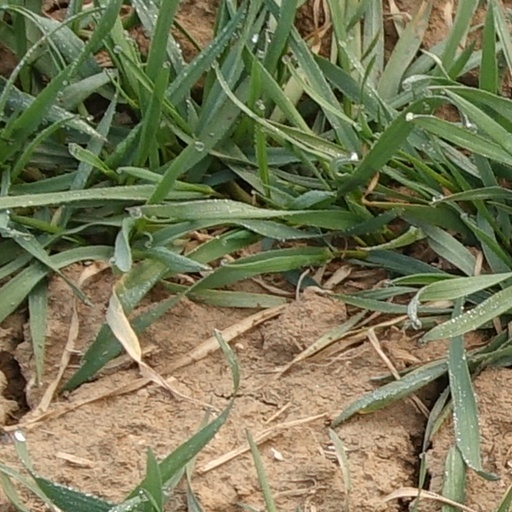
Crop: wheat